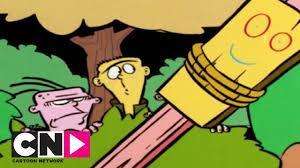
Portrait style: Cartoon Portrait